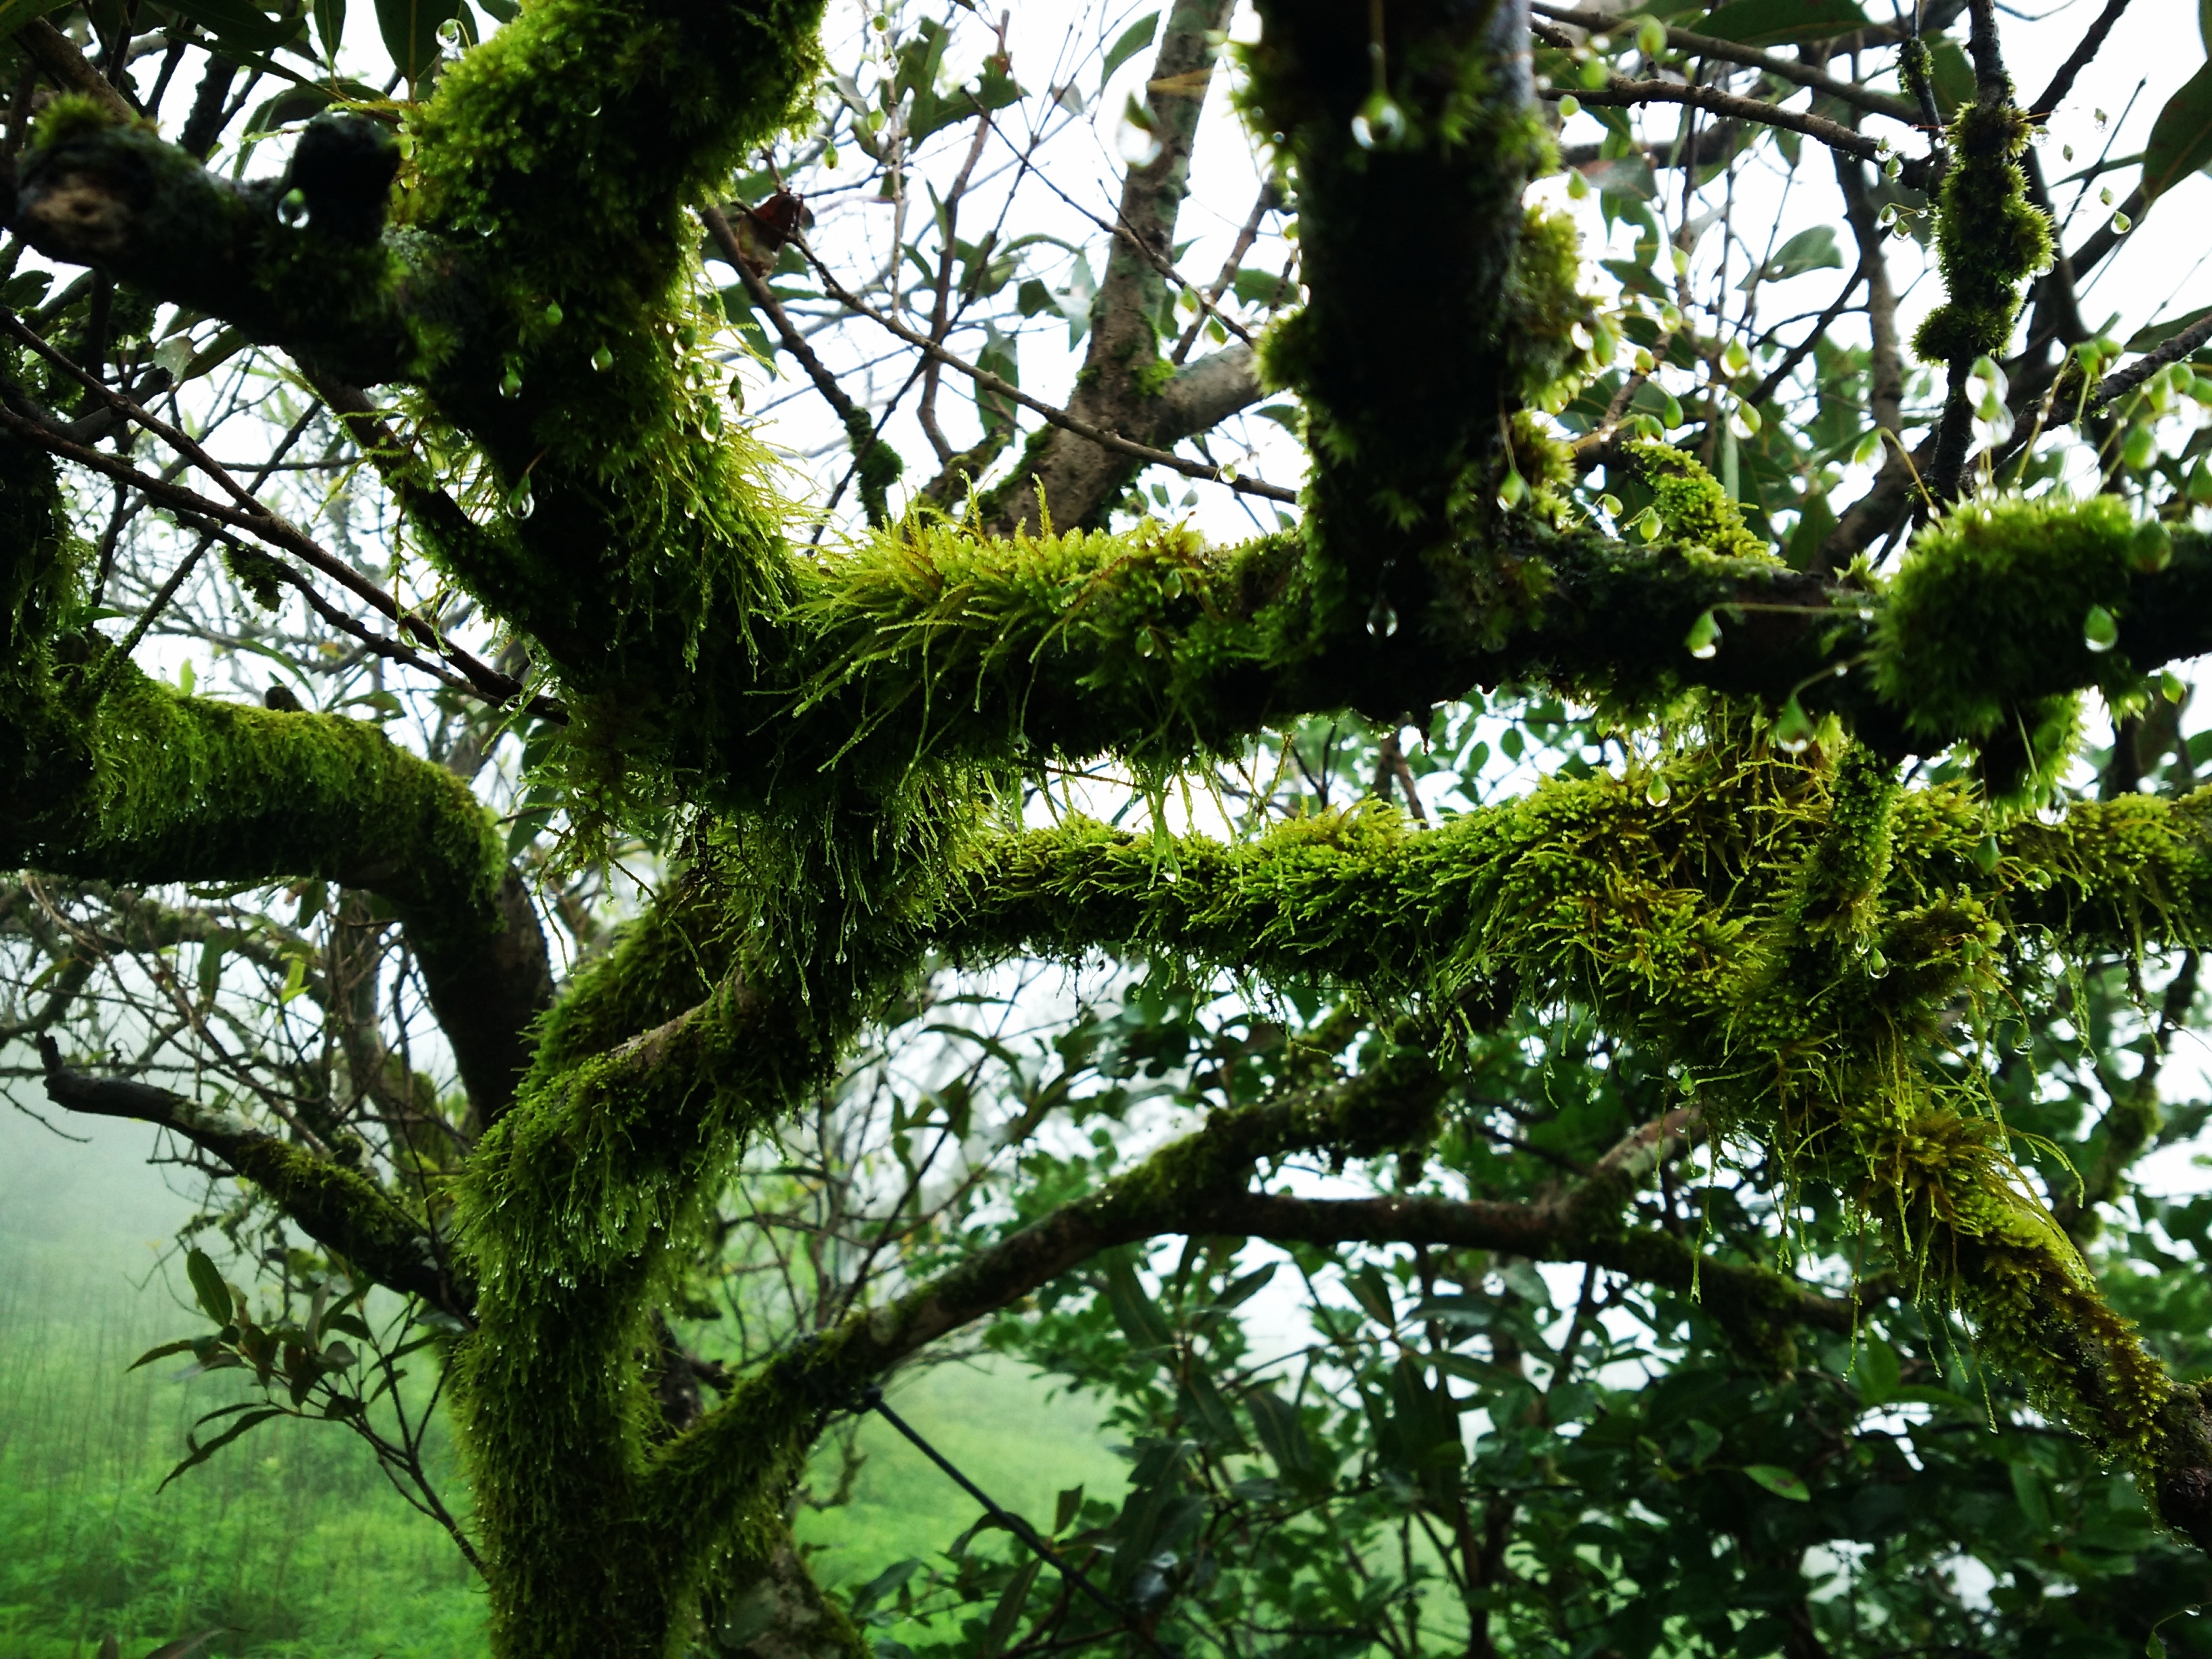
tree, forest, branch, plant, leaf, flower, trunk, green, jungle, evergreen, botany, flora, spruce, vegetation, shrub, rainforest, deciduous, woodland, habitat, ecosystem, flowering plant, biome, old growth forest, natural environment, woody plant, land plant